Fort Clinton (Central Park)

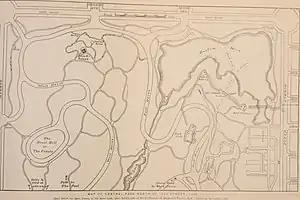
Forts of northern Central Park

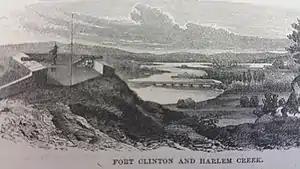
Fort Clinton

Fort Clinton was a stone-and-earthworks fortification on an elevation within what is now Central Park in New York City. It was built in 1814 near the present line of 107th Street, slightly west of Fifth Avenue. According to maps of the time, Fort Clinton was the easternmost of a connected series of forts, connected to Nutter's Battery on the west by earthworks and a gatehouse over the Old Post Road at the bottom of McGowan's Pass. Fort Clinton and Nutter's Battery were commanded from a third fort at the top of the pass, Fort Fish, which had a sweeping view of Long Island Sound, northern Manhattan, and Westchester County. Fort Fish was across the road from Fort Clinton and connected to Nutter's Battery by another line of earthworks.